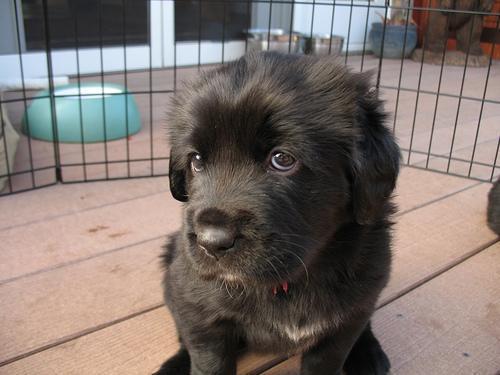
Tibetan_mastiff